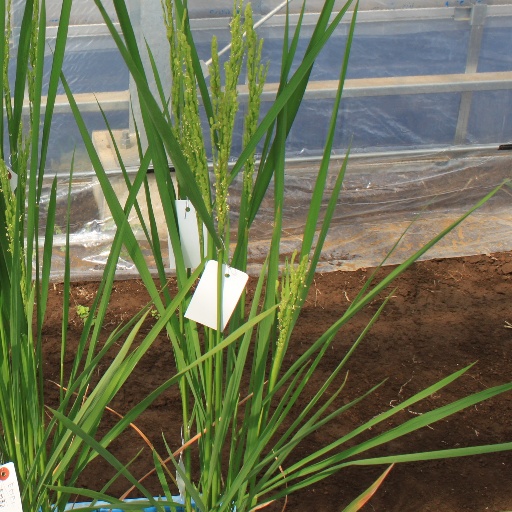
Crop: rice